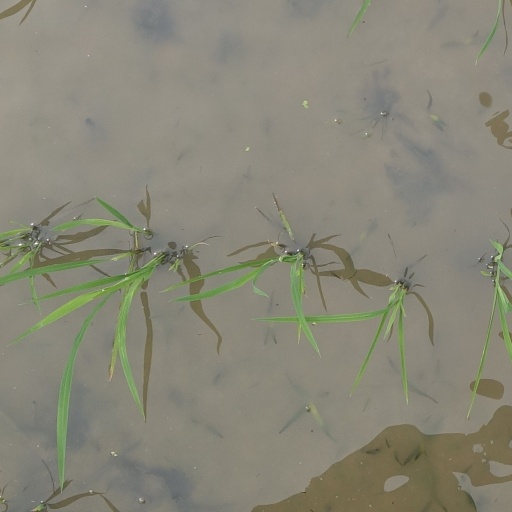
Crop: rice